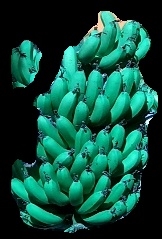
Variety: pachbale
Grade: grade1